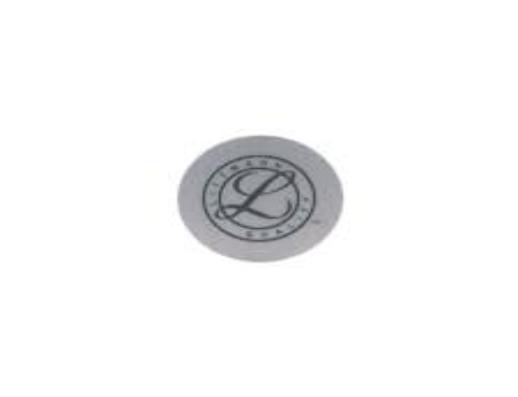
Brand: littmann
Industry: Electronic